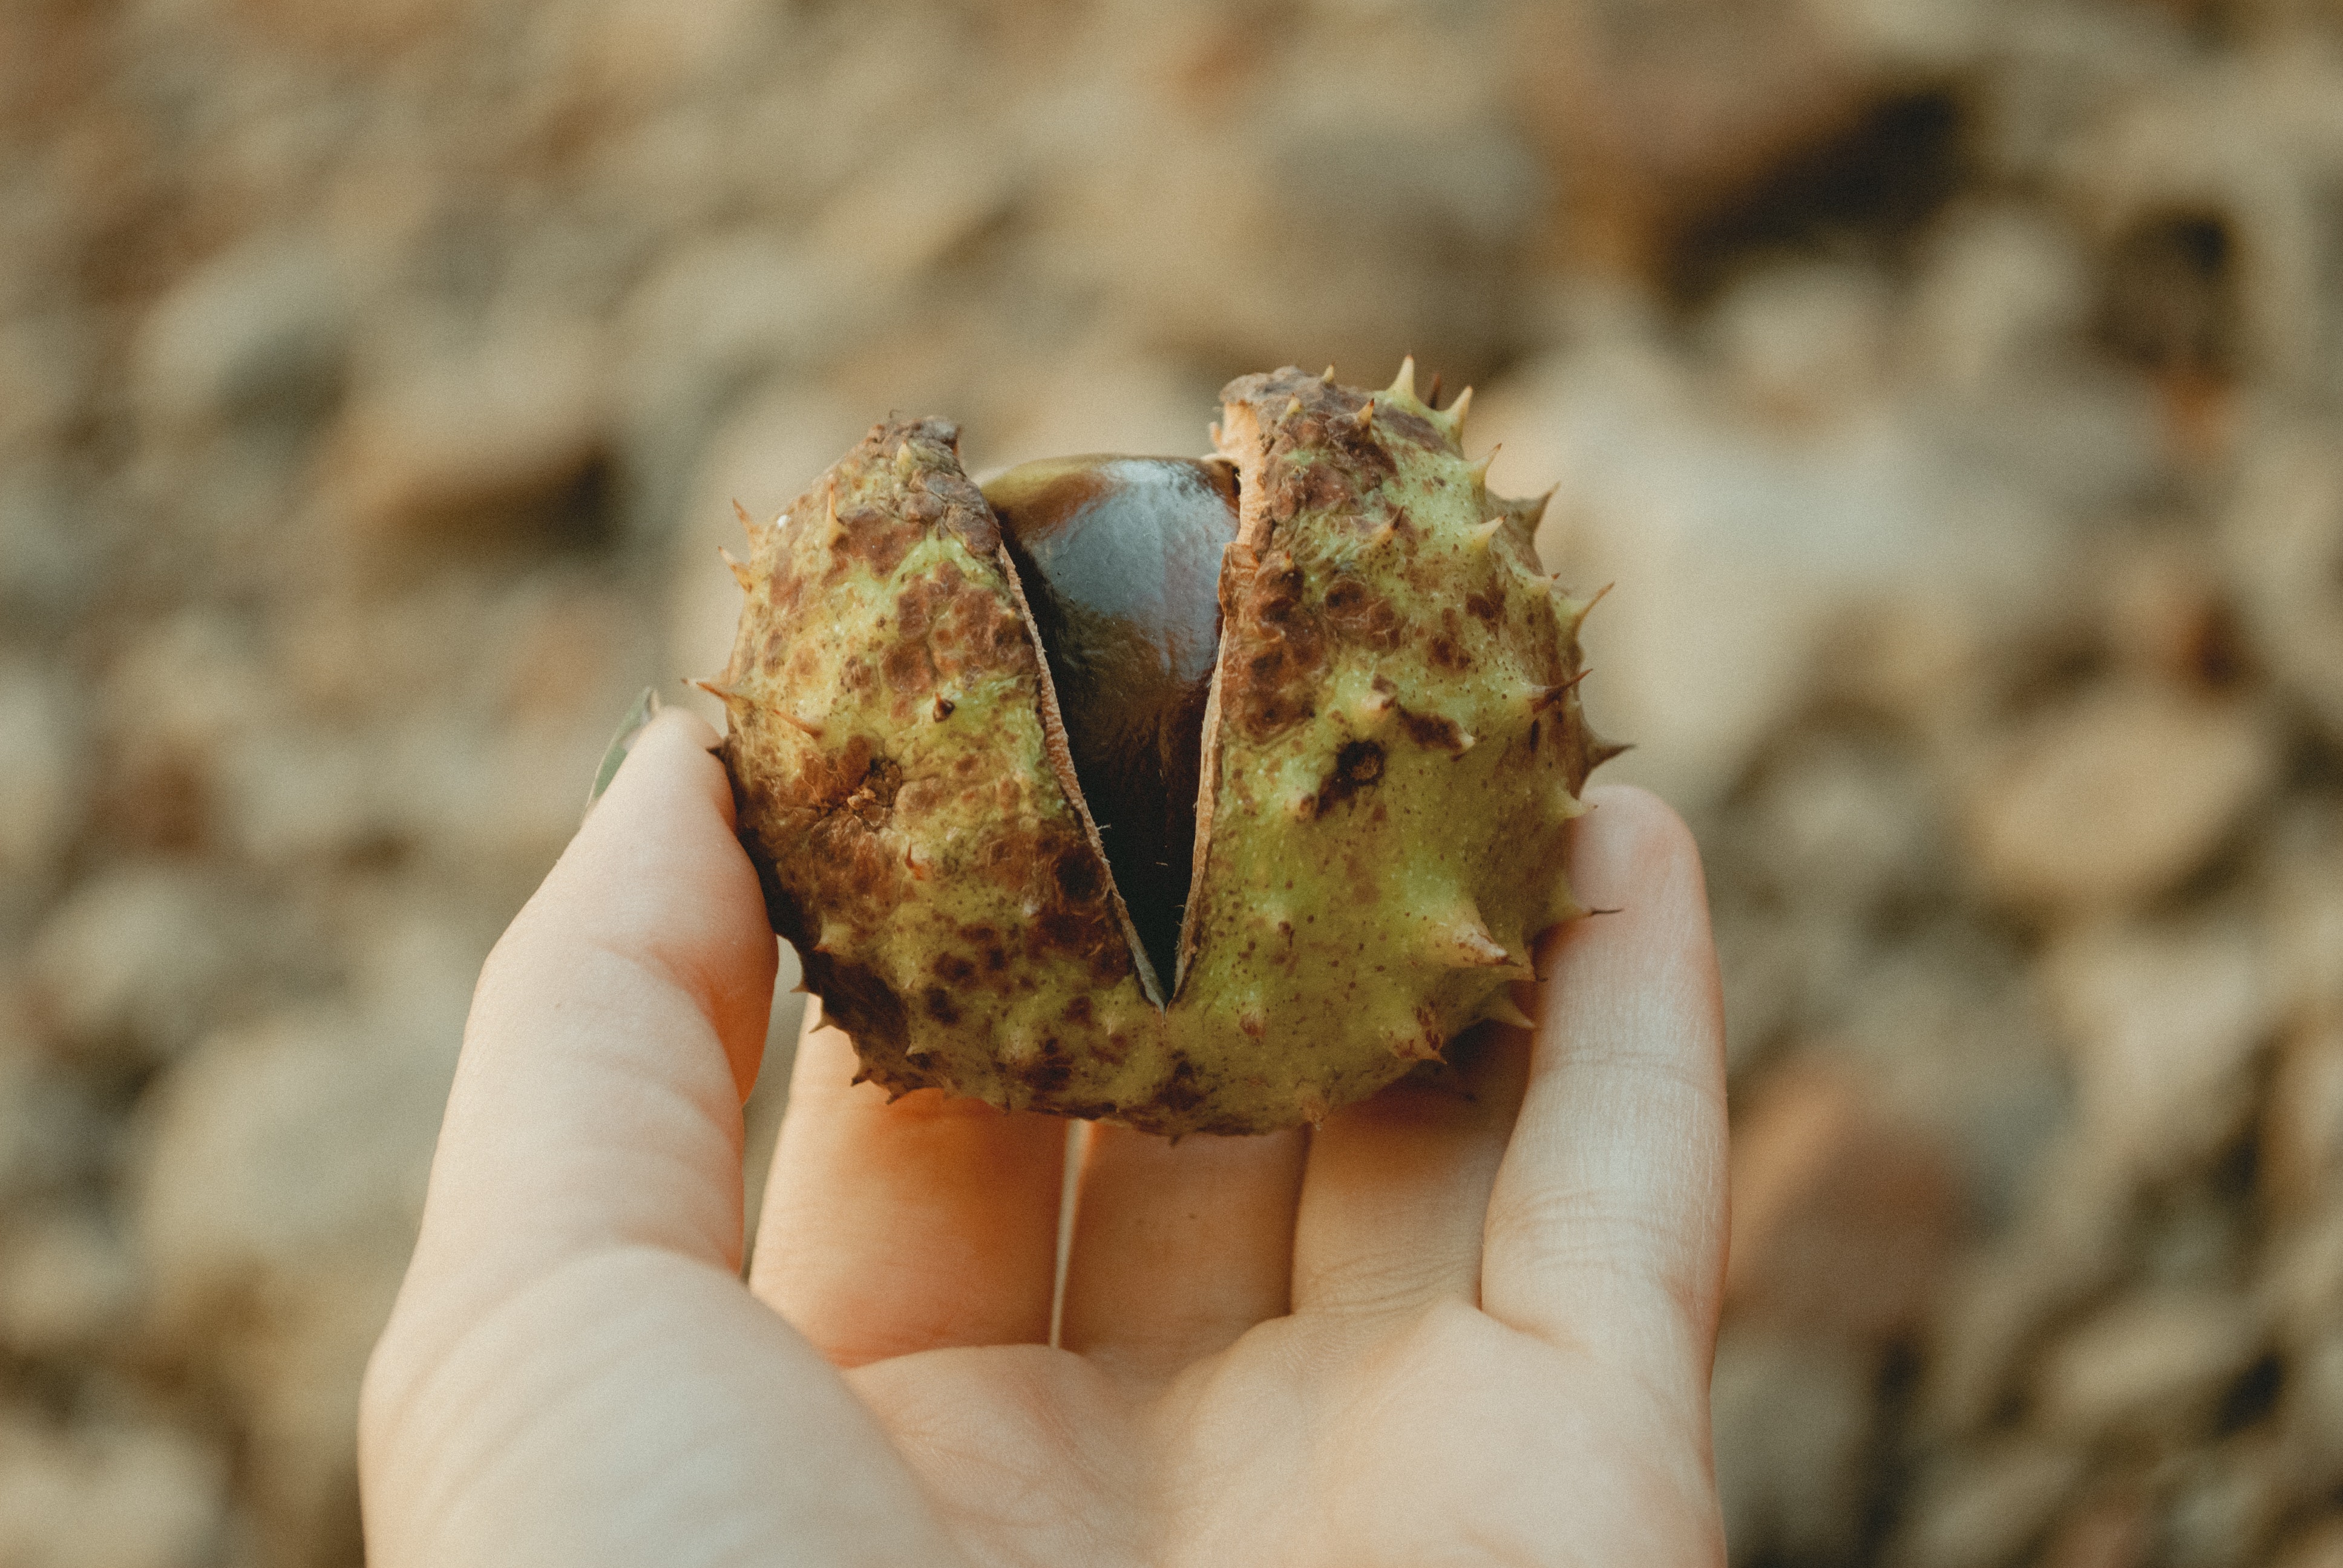
hand, finger, perennial plant